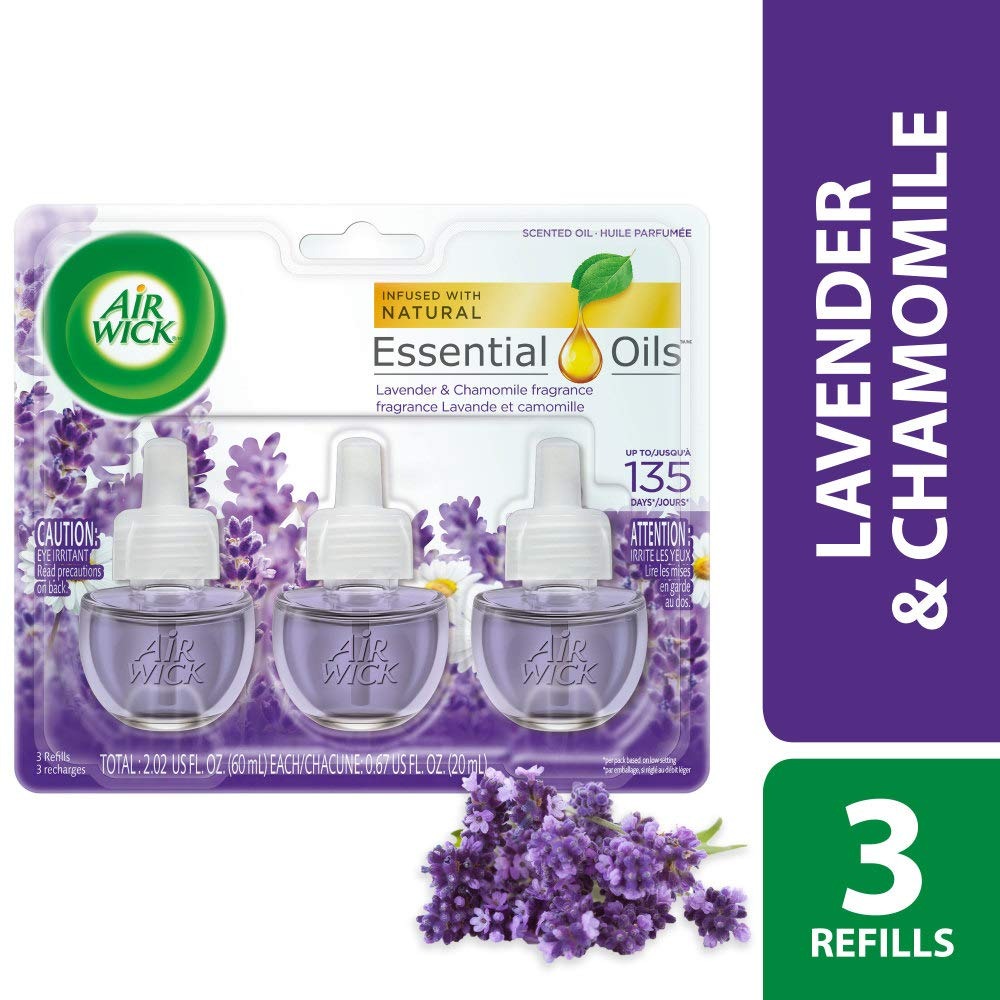
Item Name: Air Wick Scented Oil Air Freshener, Lavender and Chamomile, 3 Refills, 0.67 Ounce
Bullet Point 1: Plug in air freshener brings continuous and long-lasting fragrance into your home
Bullet Point 2: Ideal for your bedrooms, bathrooms, living rooms, hallways, kitchens and office spaces
Bullet Point 3: Refills for use in all Air Wick scented oil plug in air freshener warmers
Bullet Point 4: Lavender & Chamomile Scent
Bullet Point 5: Part of the Air Wick Essential Oils Fragrance Collection
Value: 0.67
Unit: ounce

Price: 10.9